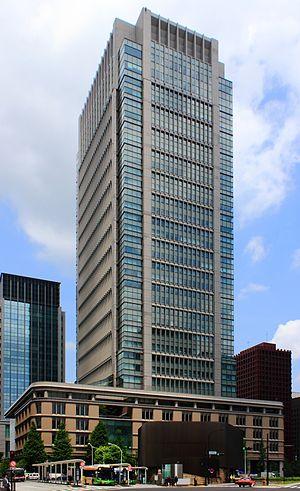
Le Marunouchi Building est un gratte-ciel construit à Tokyo en 2002 dans le quartier de Marunouchi. Il mesure 179 mètres de hauteur et comprend 25 ascenseurs.